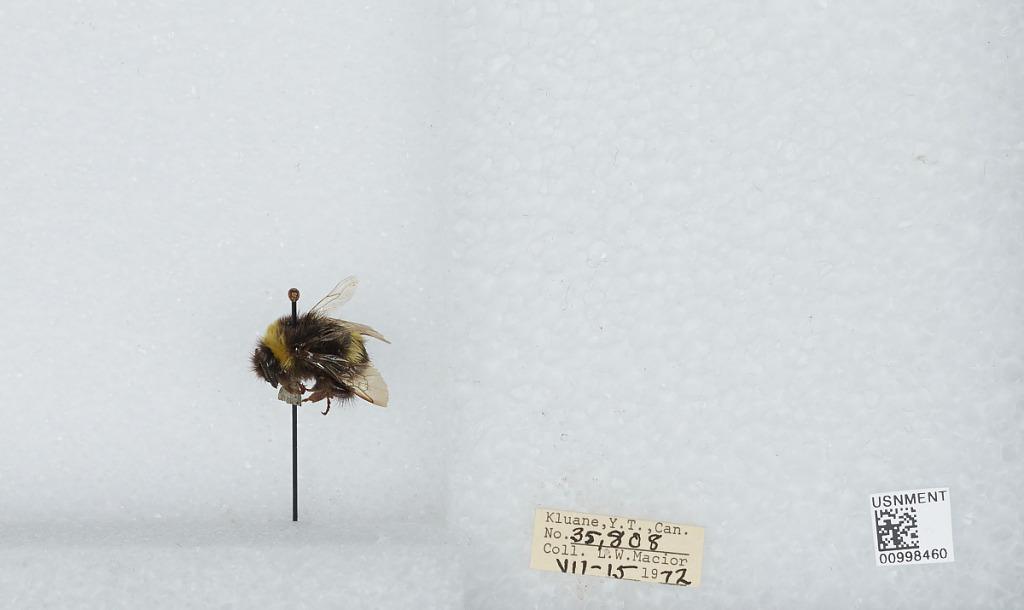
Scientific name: Bombus (Bombus) lucorum (Linnaeus)
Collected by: L. Macior
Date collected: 1972-7-15
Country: Canada
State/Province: Yukon Territory
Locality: Klaune
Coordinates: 60.7132, -139.474